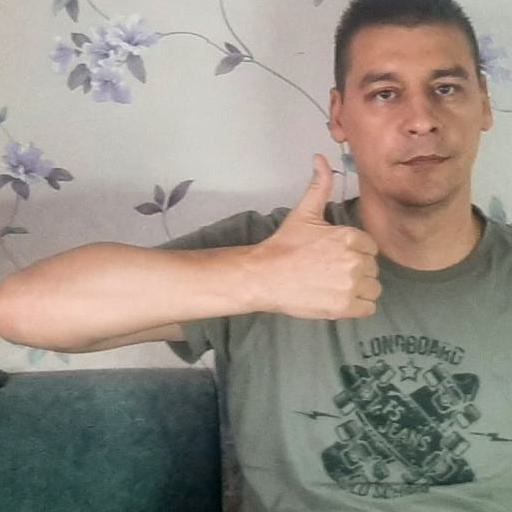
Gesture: like